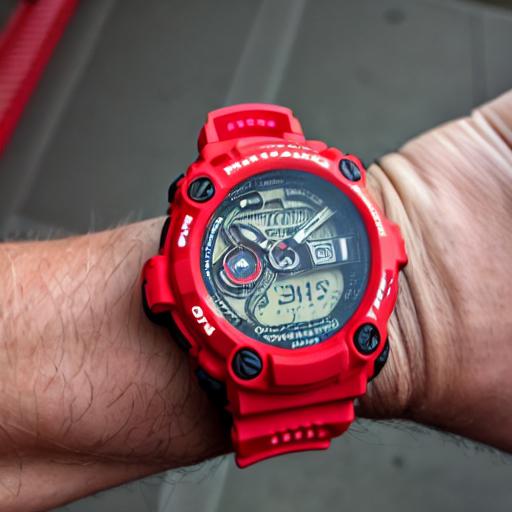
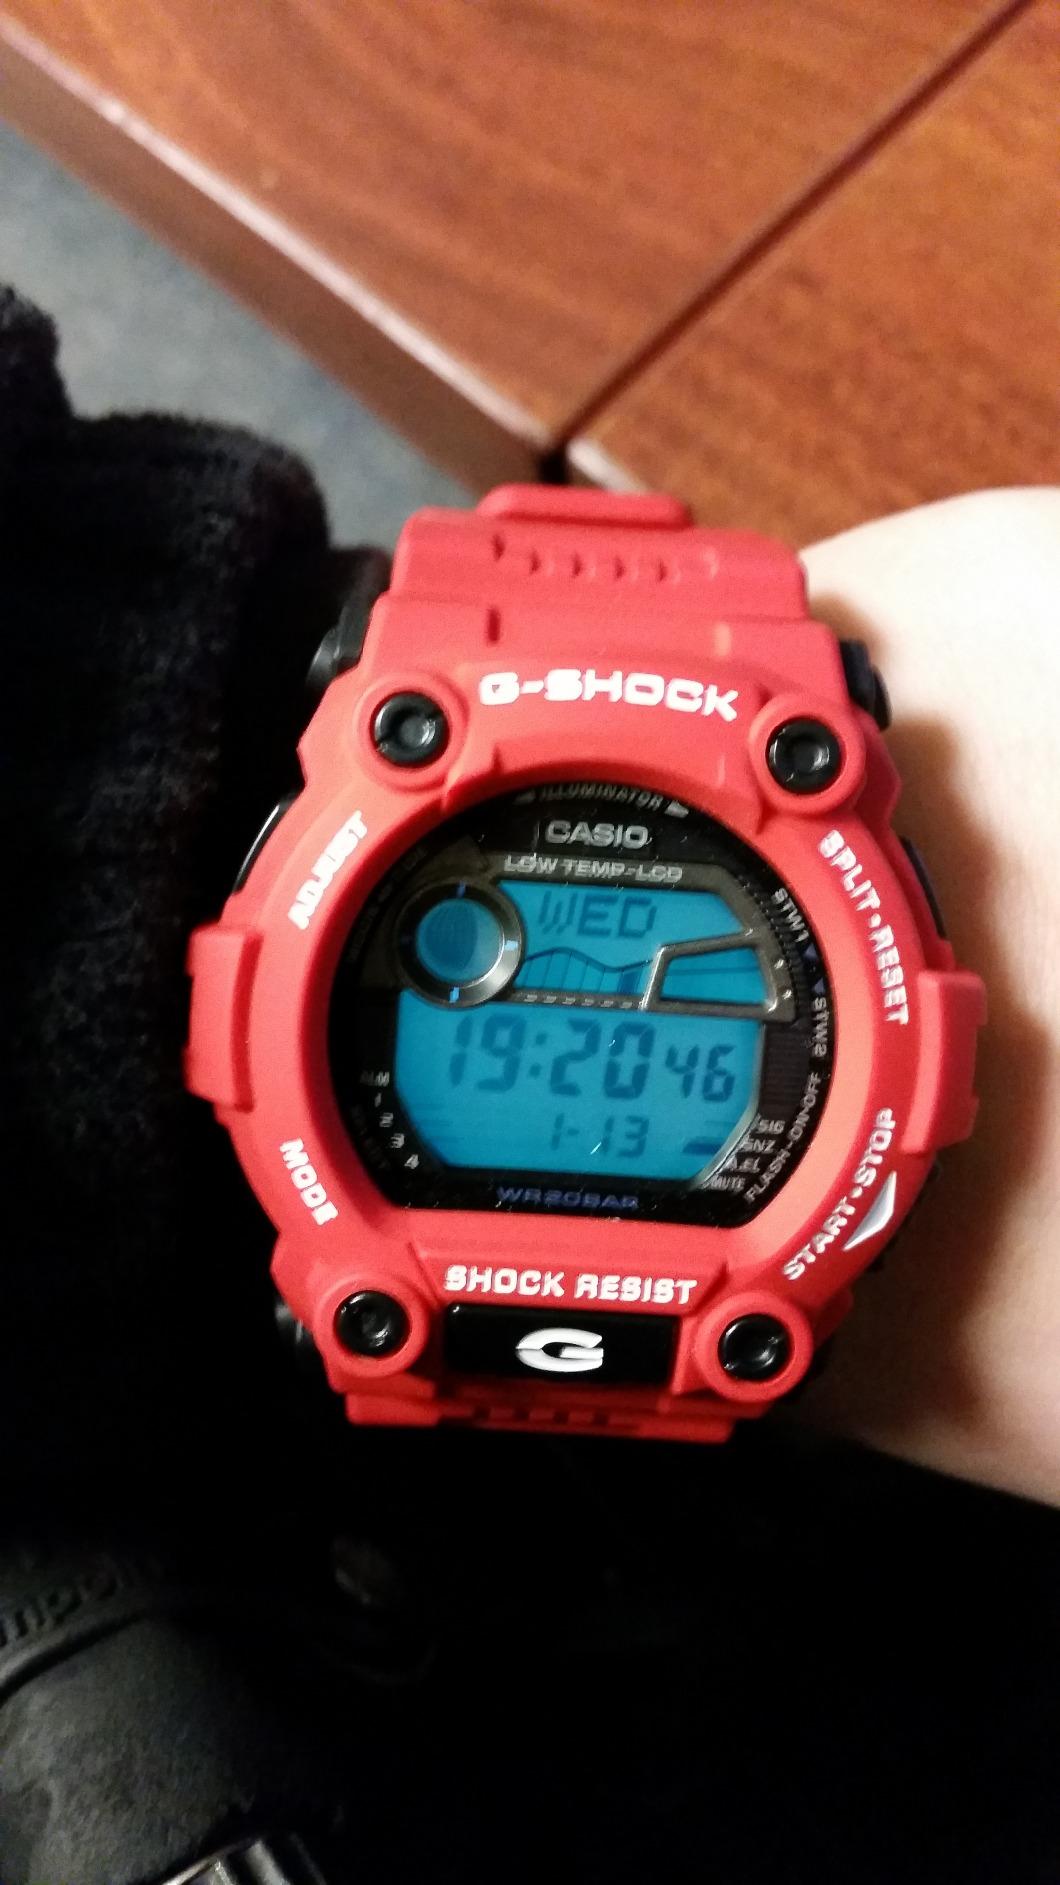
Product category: accessories_watch
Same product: no